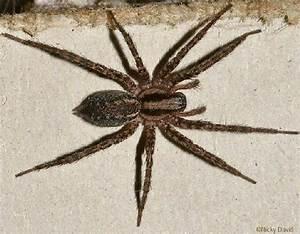
spider